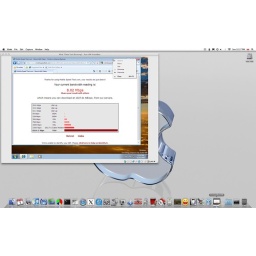
Windows 7Beta speedtest while running in Sun vrtual box wireless connection 200ft away minumum on iMac 2.8 penryn 24"